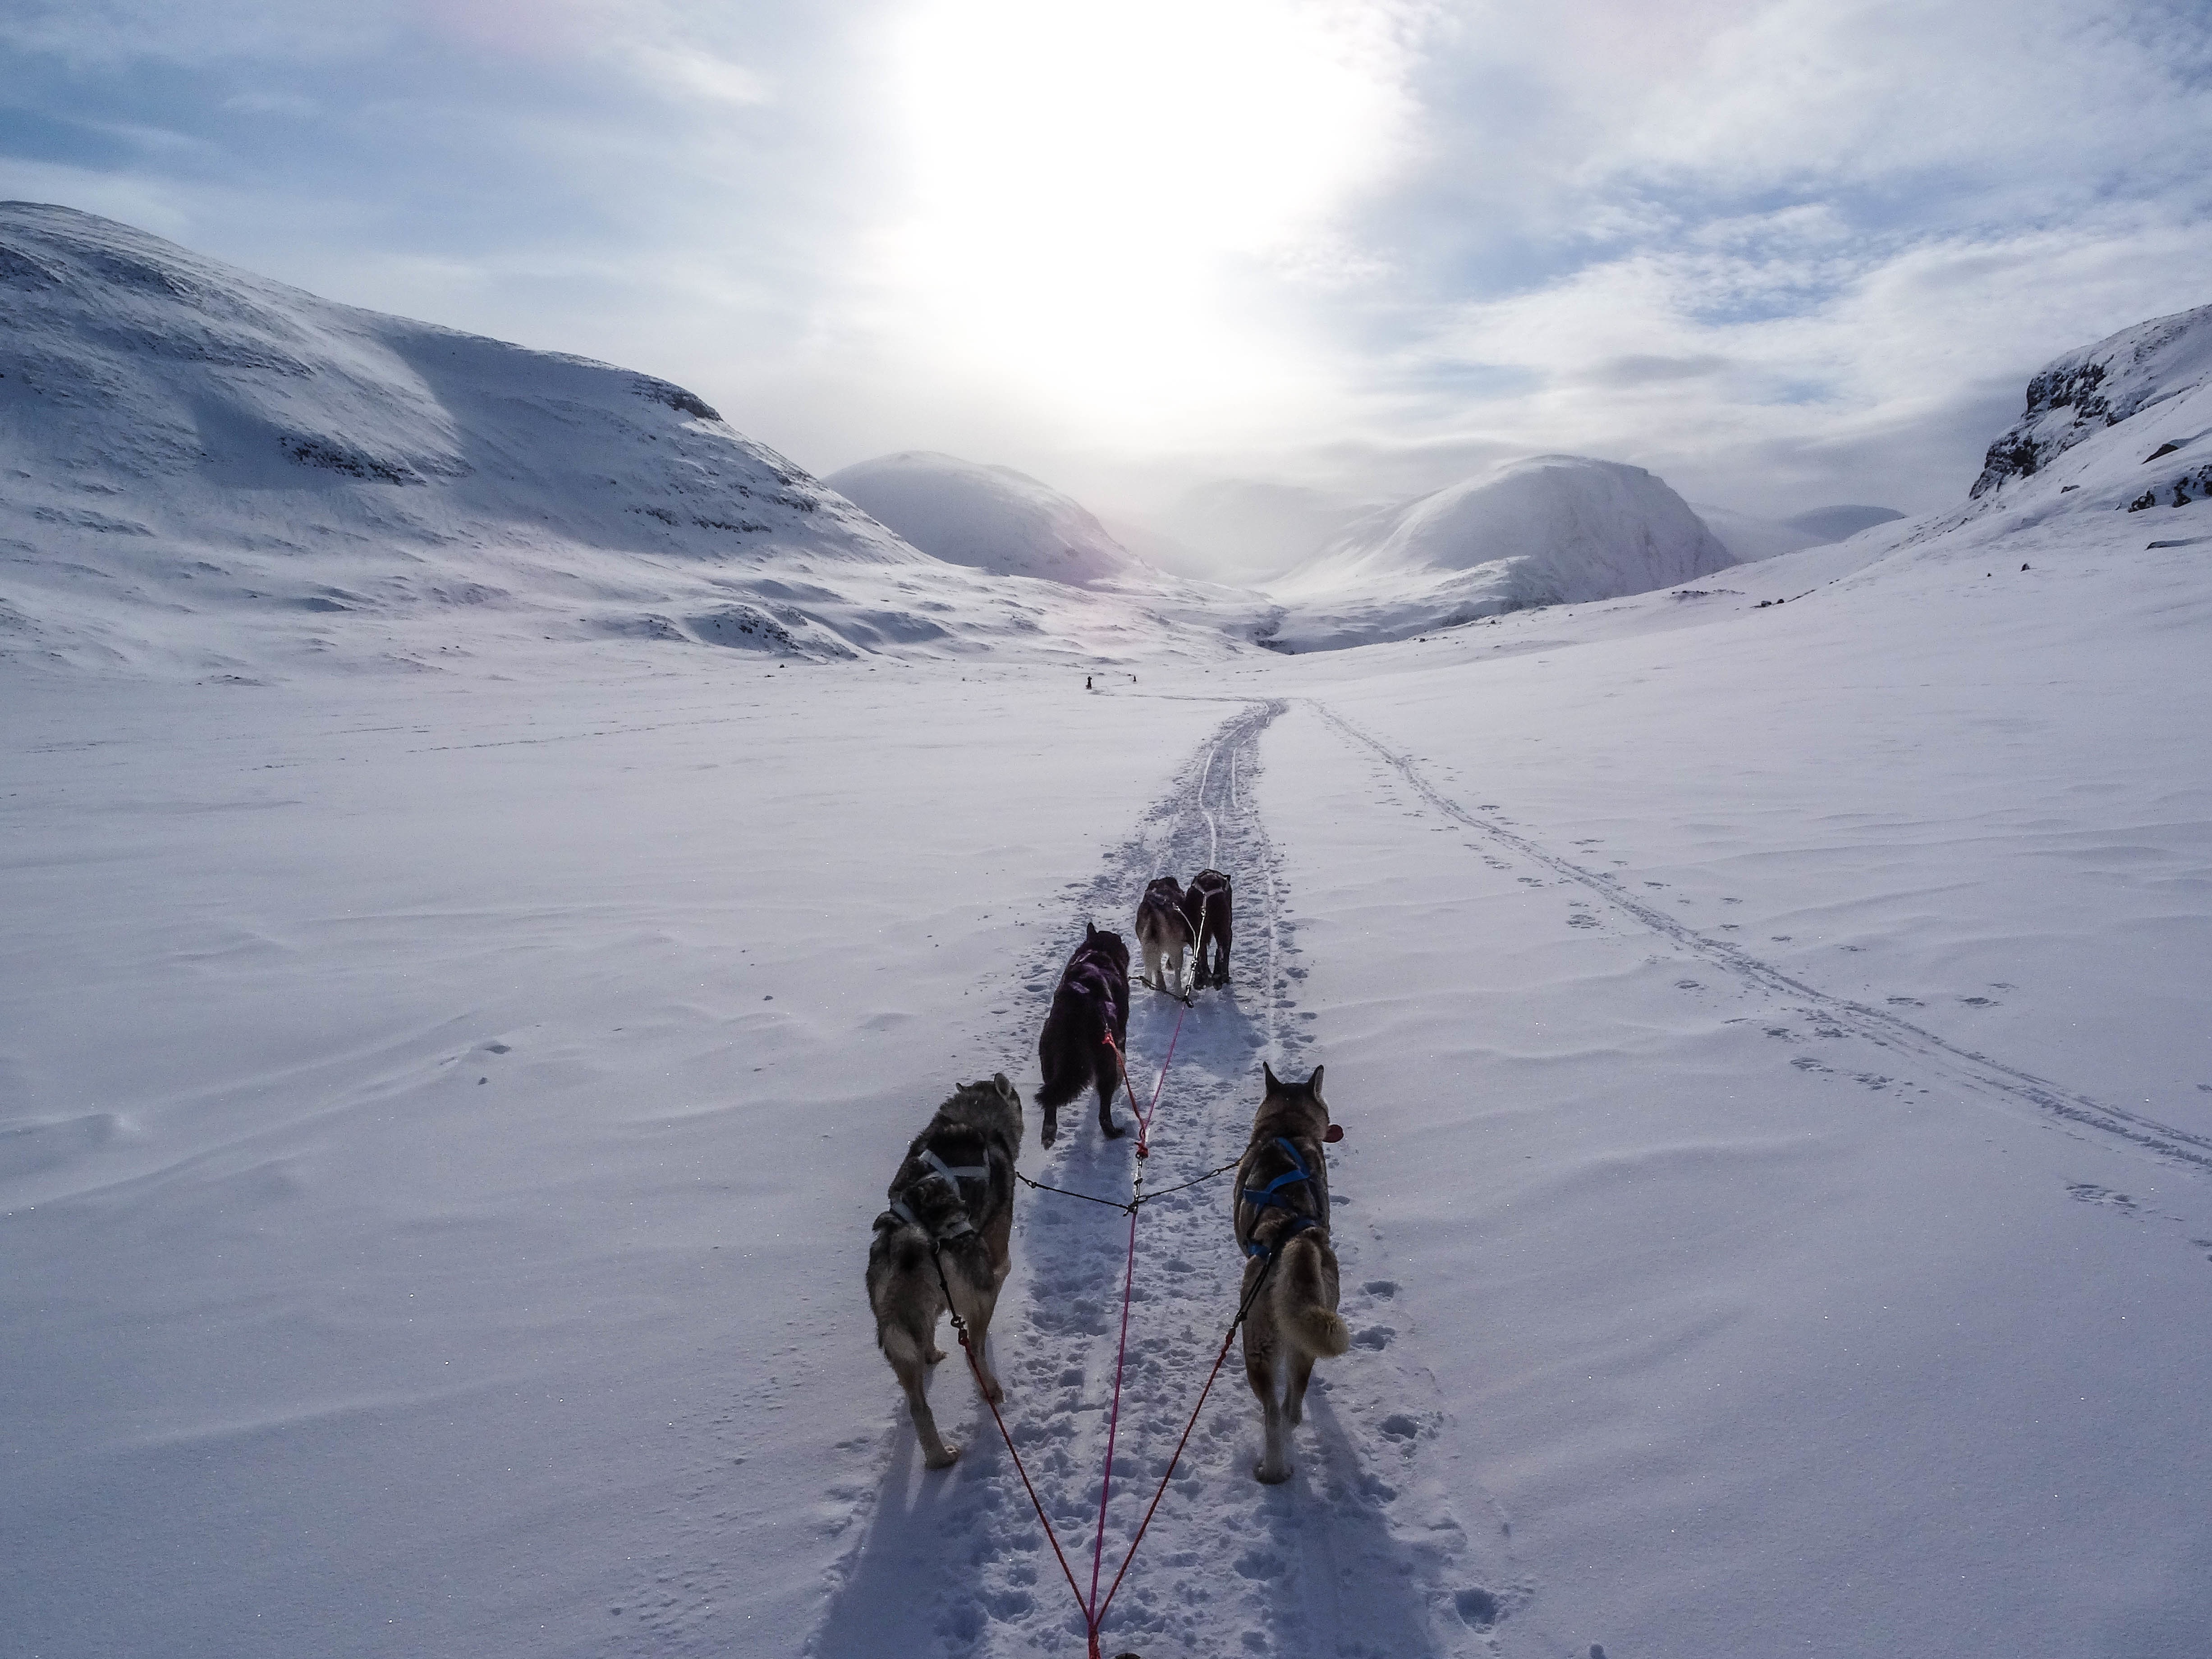
mountain, snow, winter, hill, mountain range, vehicle, weather, arctic, season, snow dog, ski touring, mountainous landforms, geological phenomenon